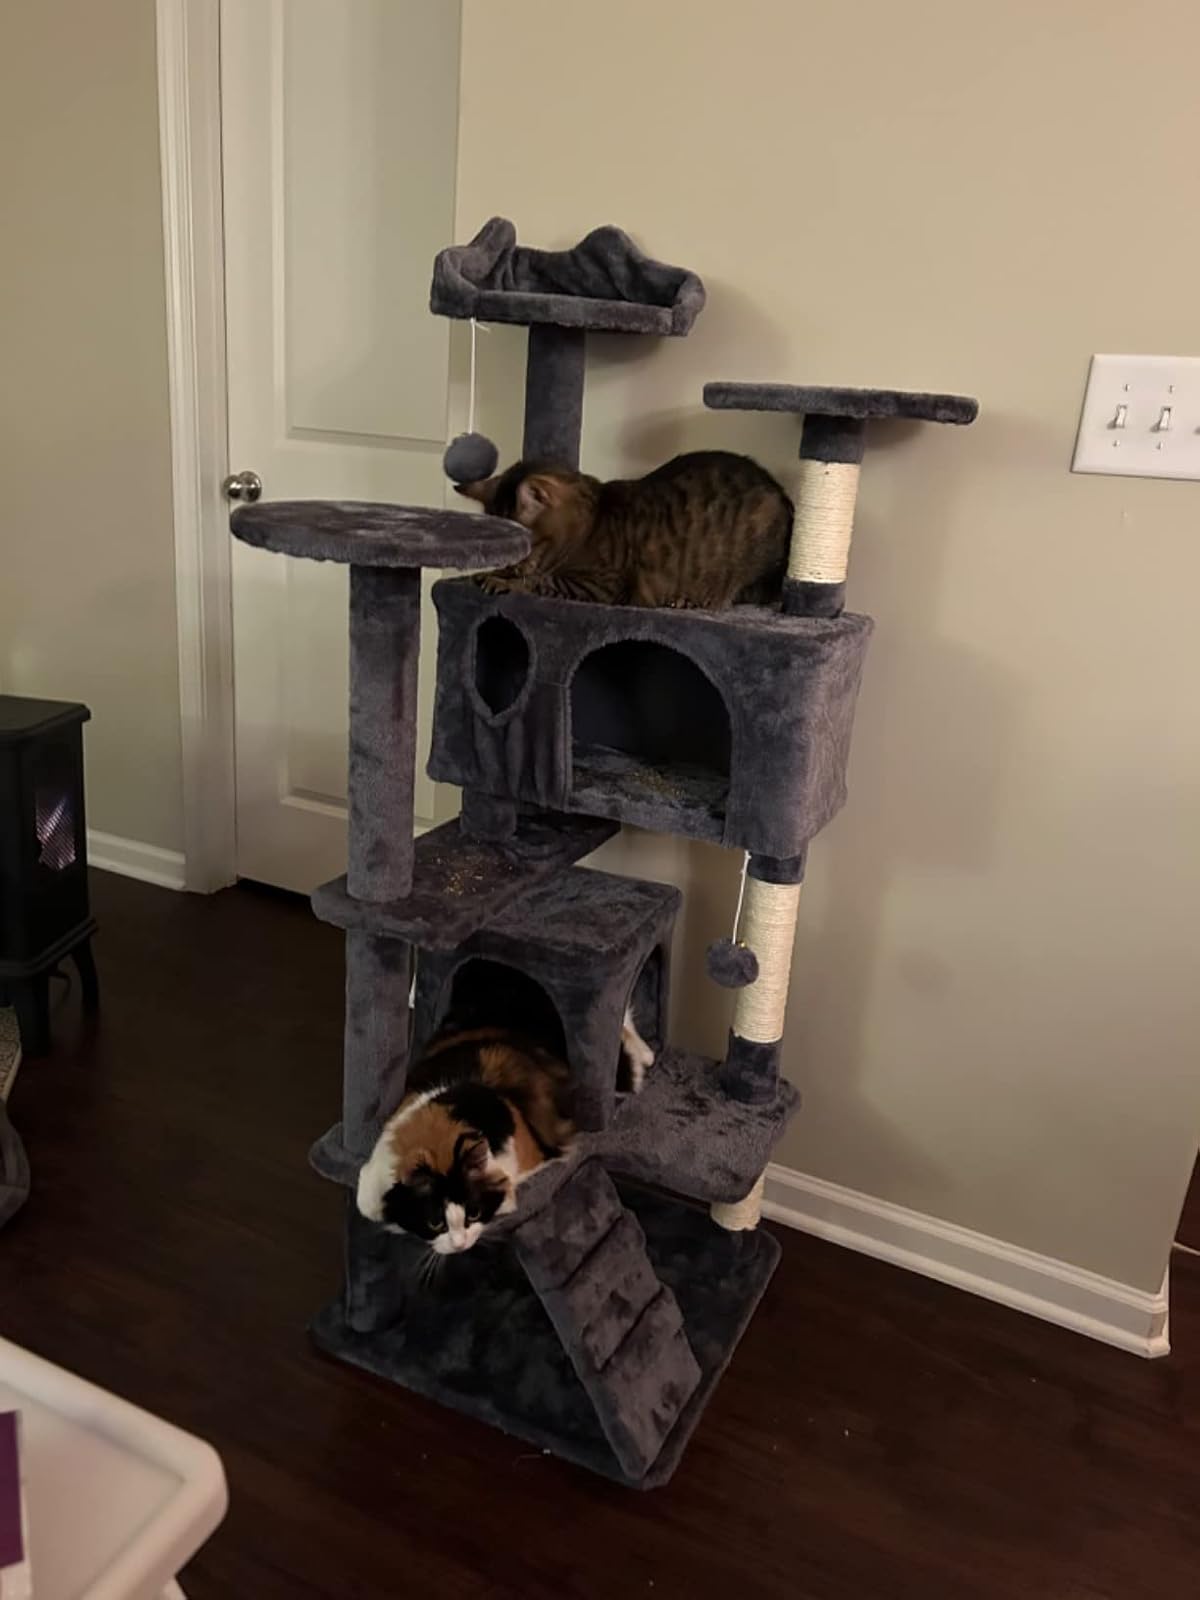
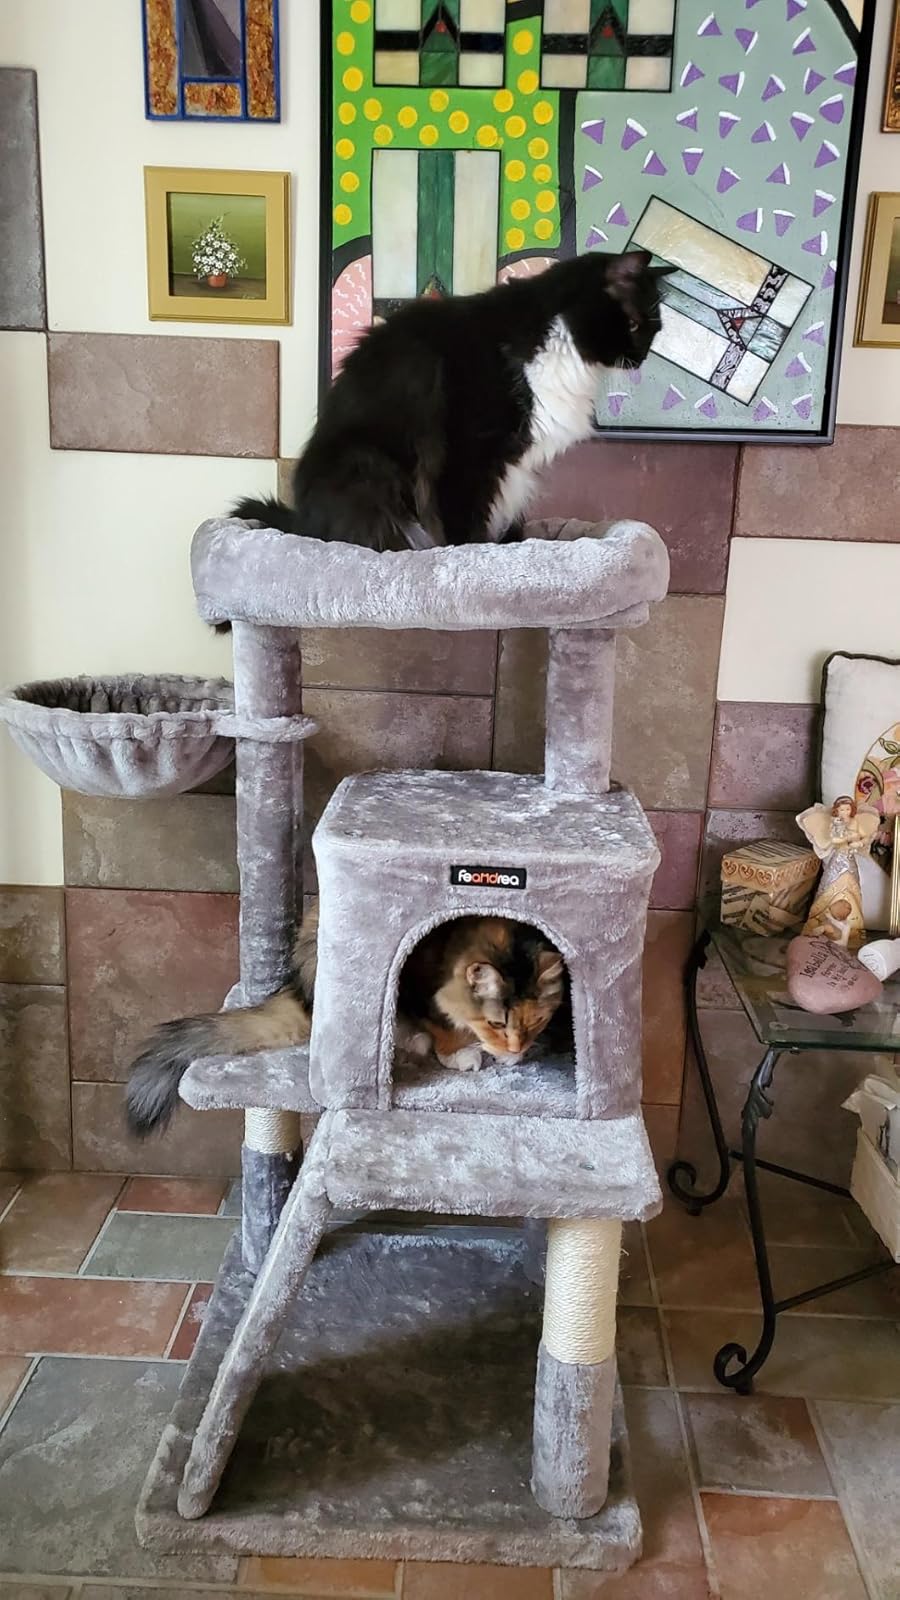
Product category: items_cat tree
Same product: no